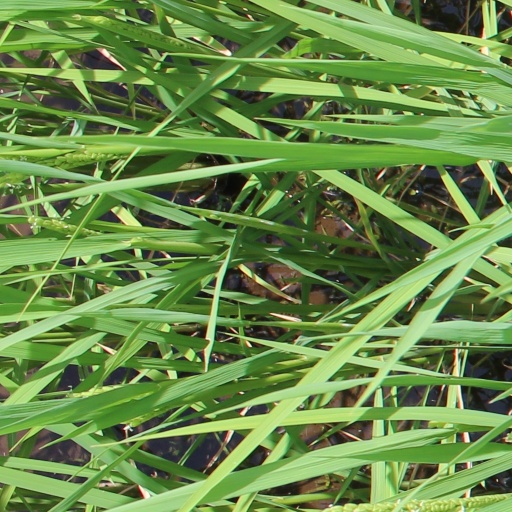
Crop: rice